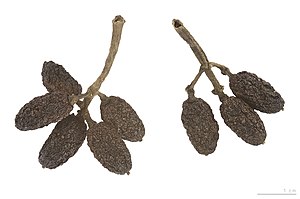
Haveaucuba / Anvendelse
Haveaucuba, ofte skrevet have-aucuba, er en mellemstor busk med en halvkugleagtig vækstform.